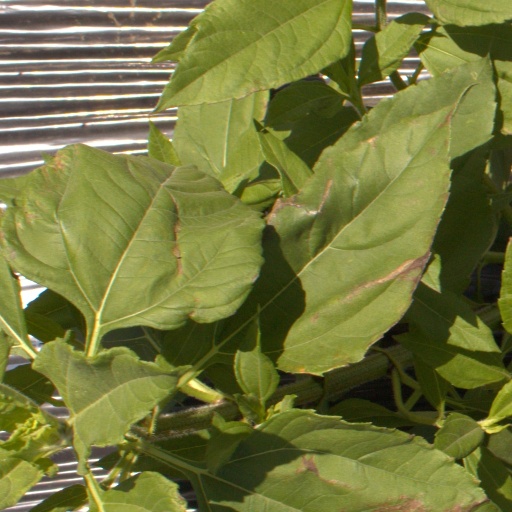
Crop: Jerusalem artichoke